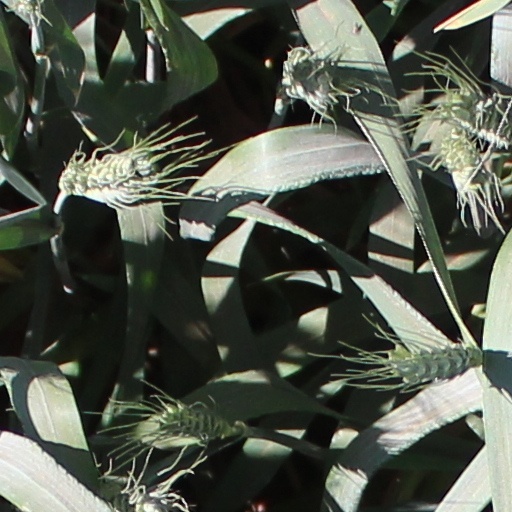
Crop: wheat